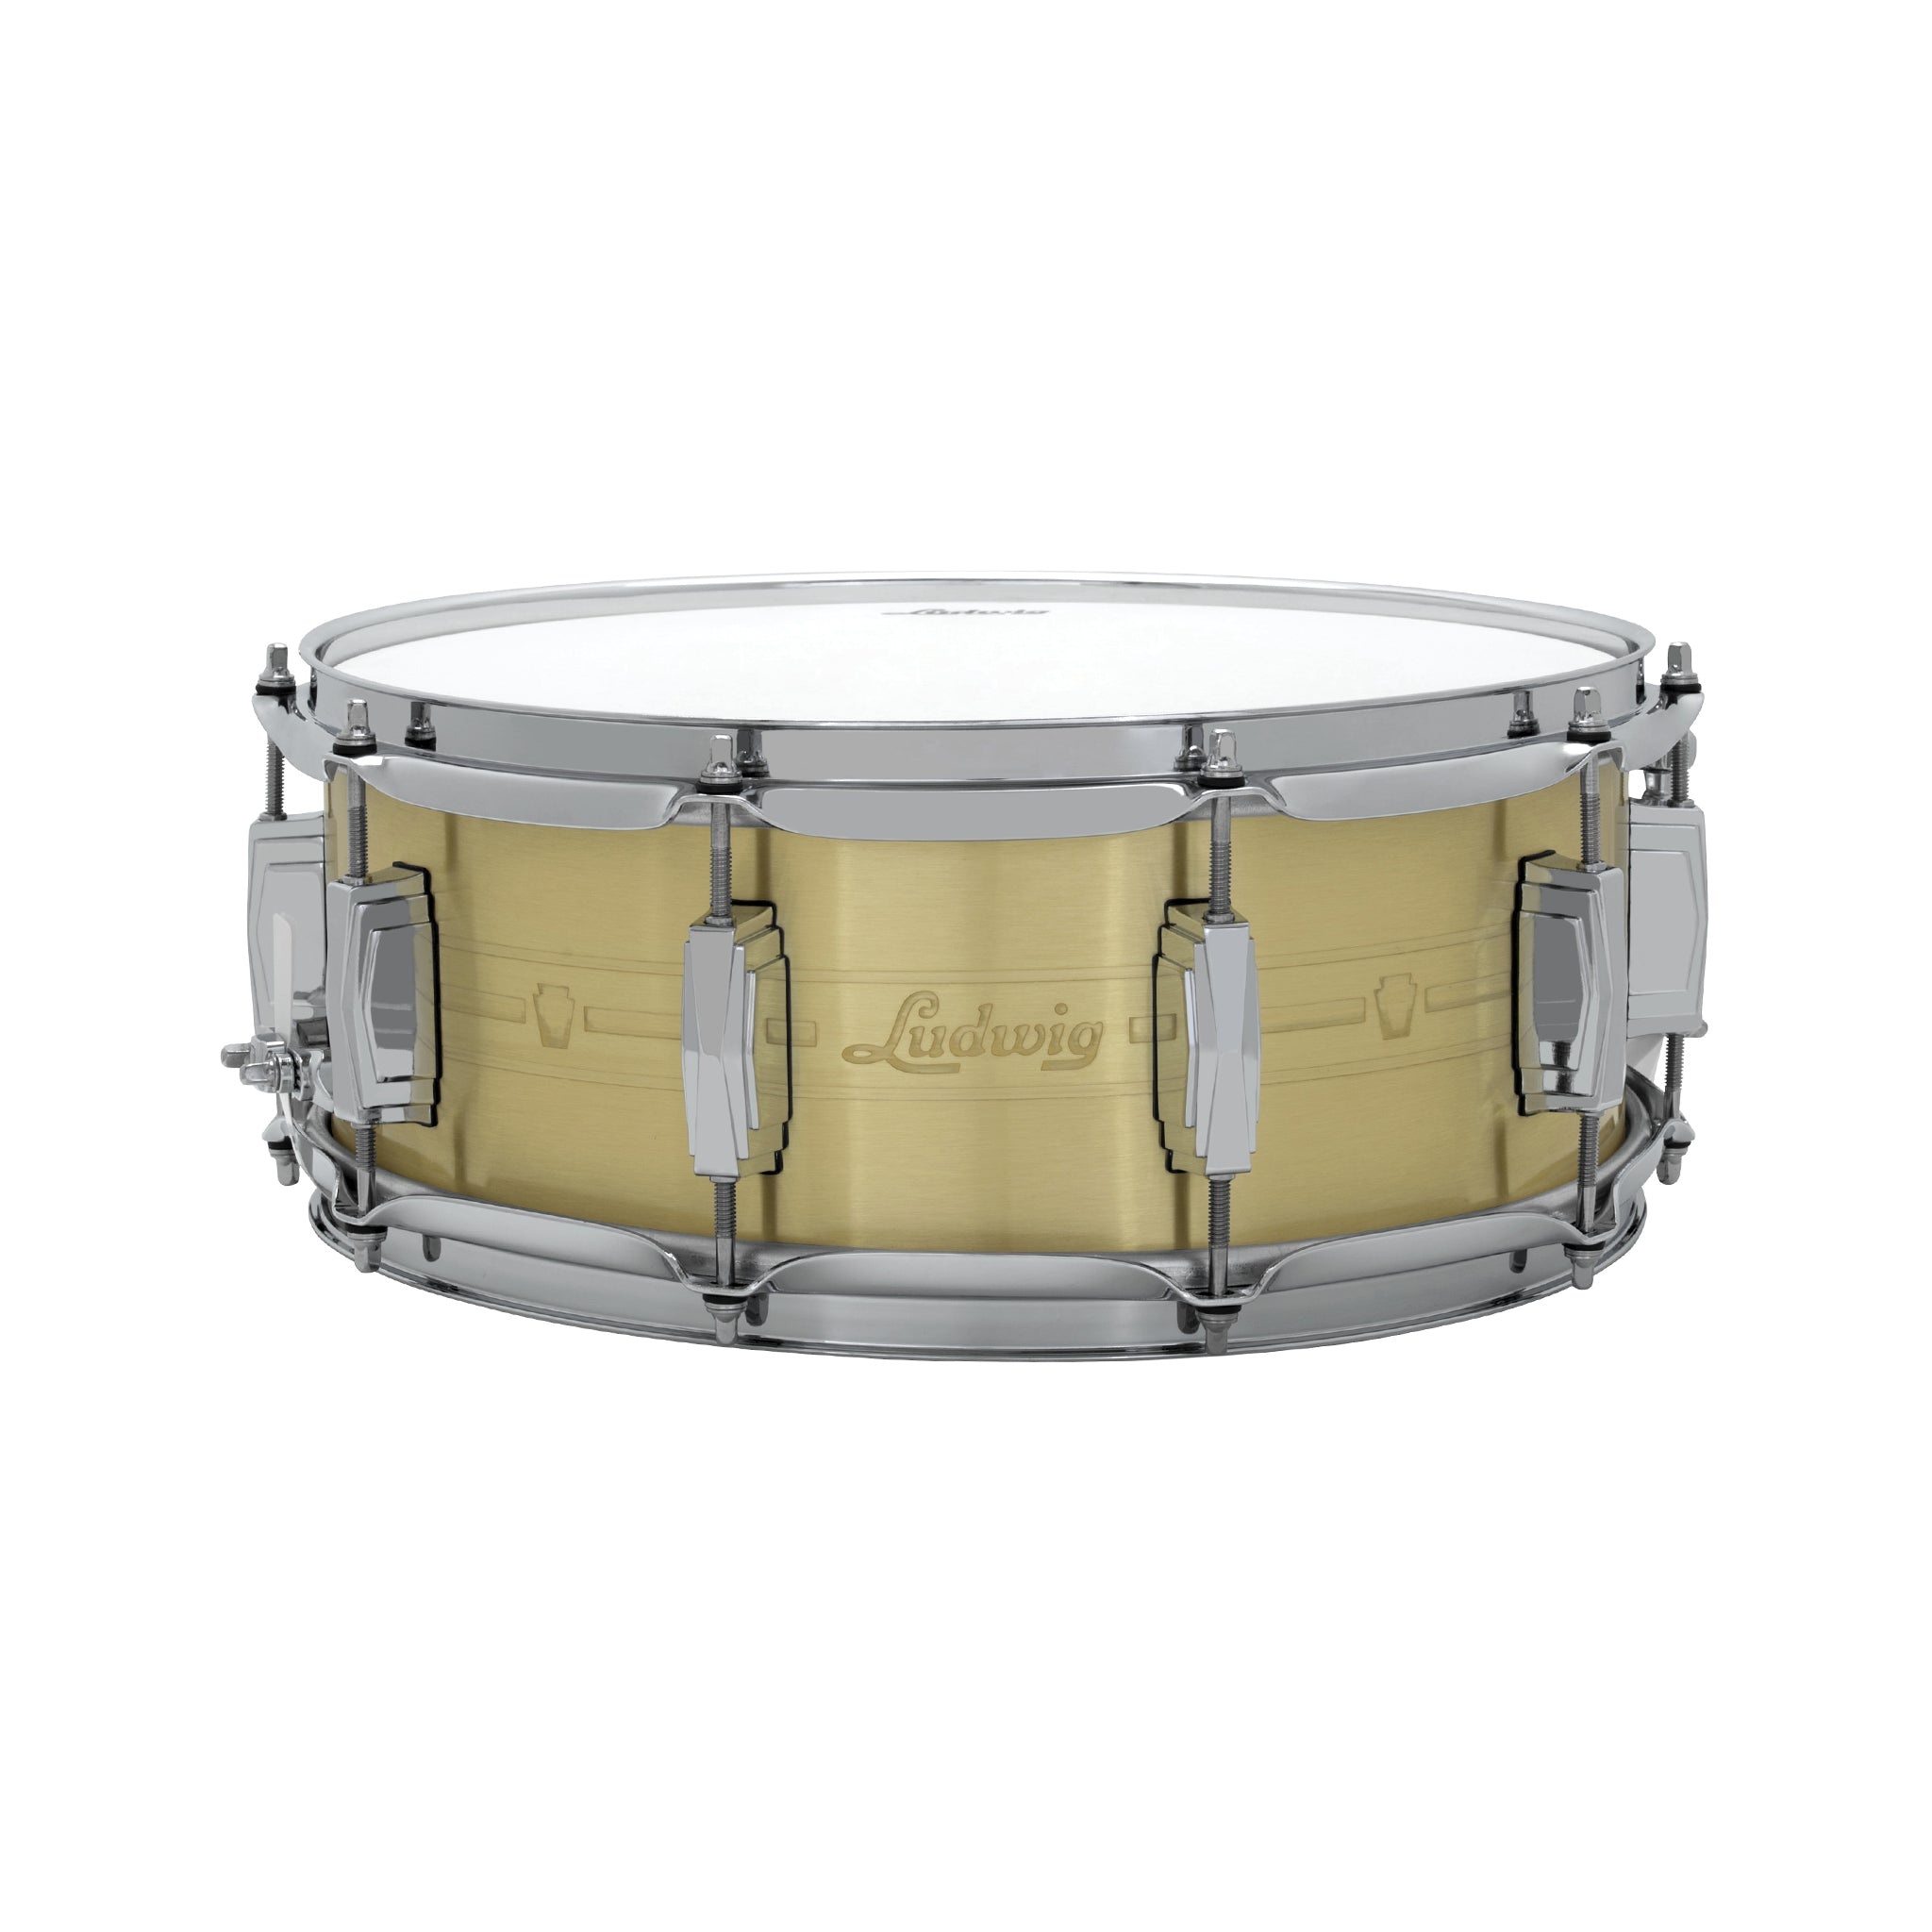
Ludwig LBR5514 5.5x14inch Heirloom Brass Snare Drum
About This Product The Heirloom Series snare drums honour the 100+ year prestige of Ludwig craftsmanship. It provides the high volume performance drummers demand. Pure attack, bite, and focus for optimal presence. Featuring a custom laser-etched Heirloom band, this snare drum celebrates generations of Artisan made drums with Silver Keystone Badge, and Flat imperial lugs. Features: 1mm Flat Brushed Brass Shell Custom Laser-Etched Heirloom Band 2.3mm Steel Triple Flanged Hoops P88AC Throw Off P35P Butt Plate Ludwig Weather Master Medium Coated Head Ludwig Weather Master Clear Snare Side Head 10 lugs Silver Keystone Badge
Brand: Ludwig
Category: Arts & Entertainment > Hobbies & Creative Arts > Musical Instruments > Percussion > Snare Drums > Metal Snare Drums